Emilio Morosini

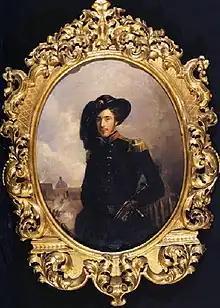
Antonietta Bisi, "Emilio Morosini"

Emilio Morosini (1830 – 1 July 1849) was an Italian patriot who participated in the Risorgimento.